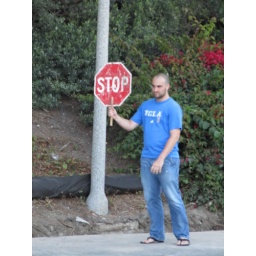
Me holding a stop sign that I found by the side of the road